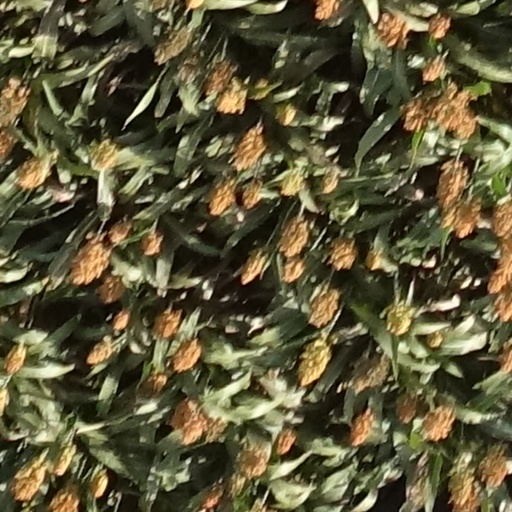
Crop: sorghum